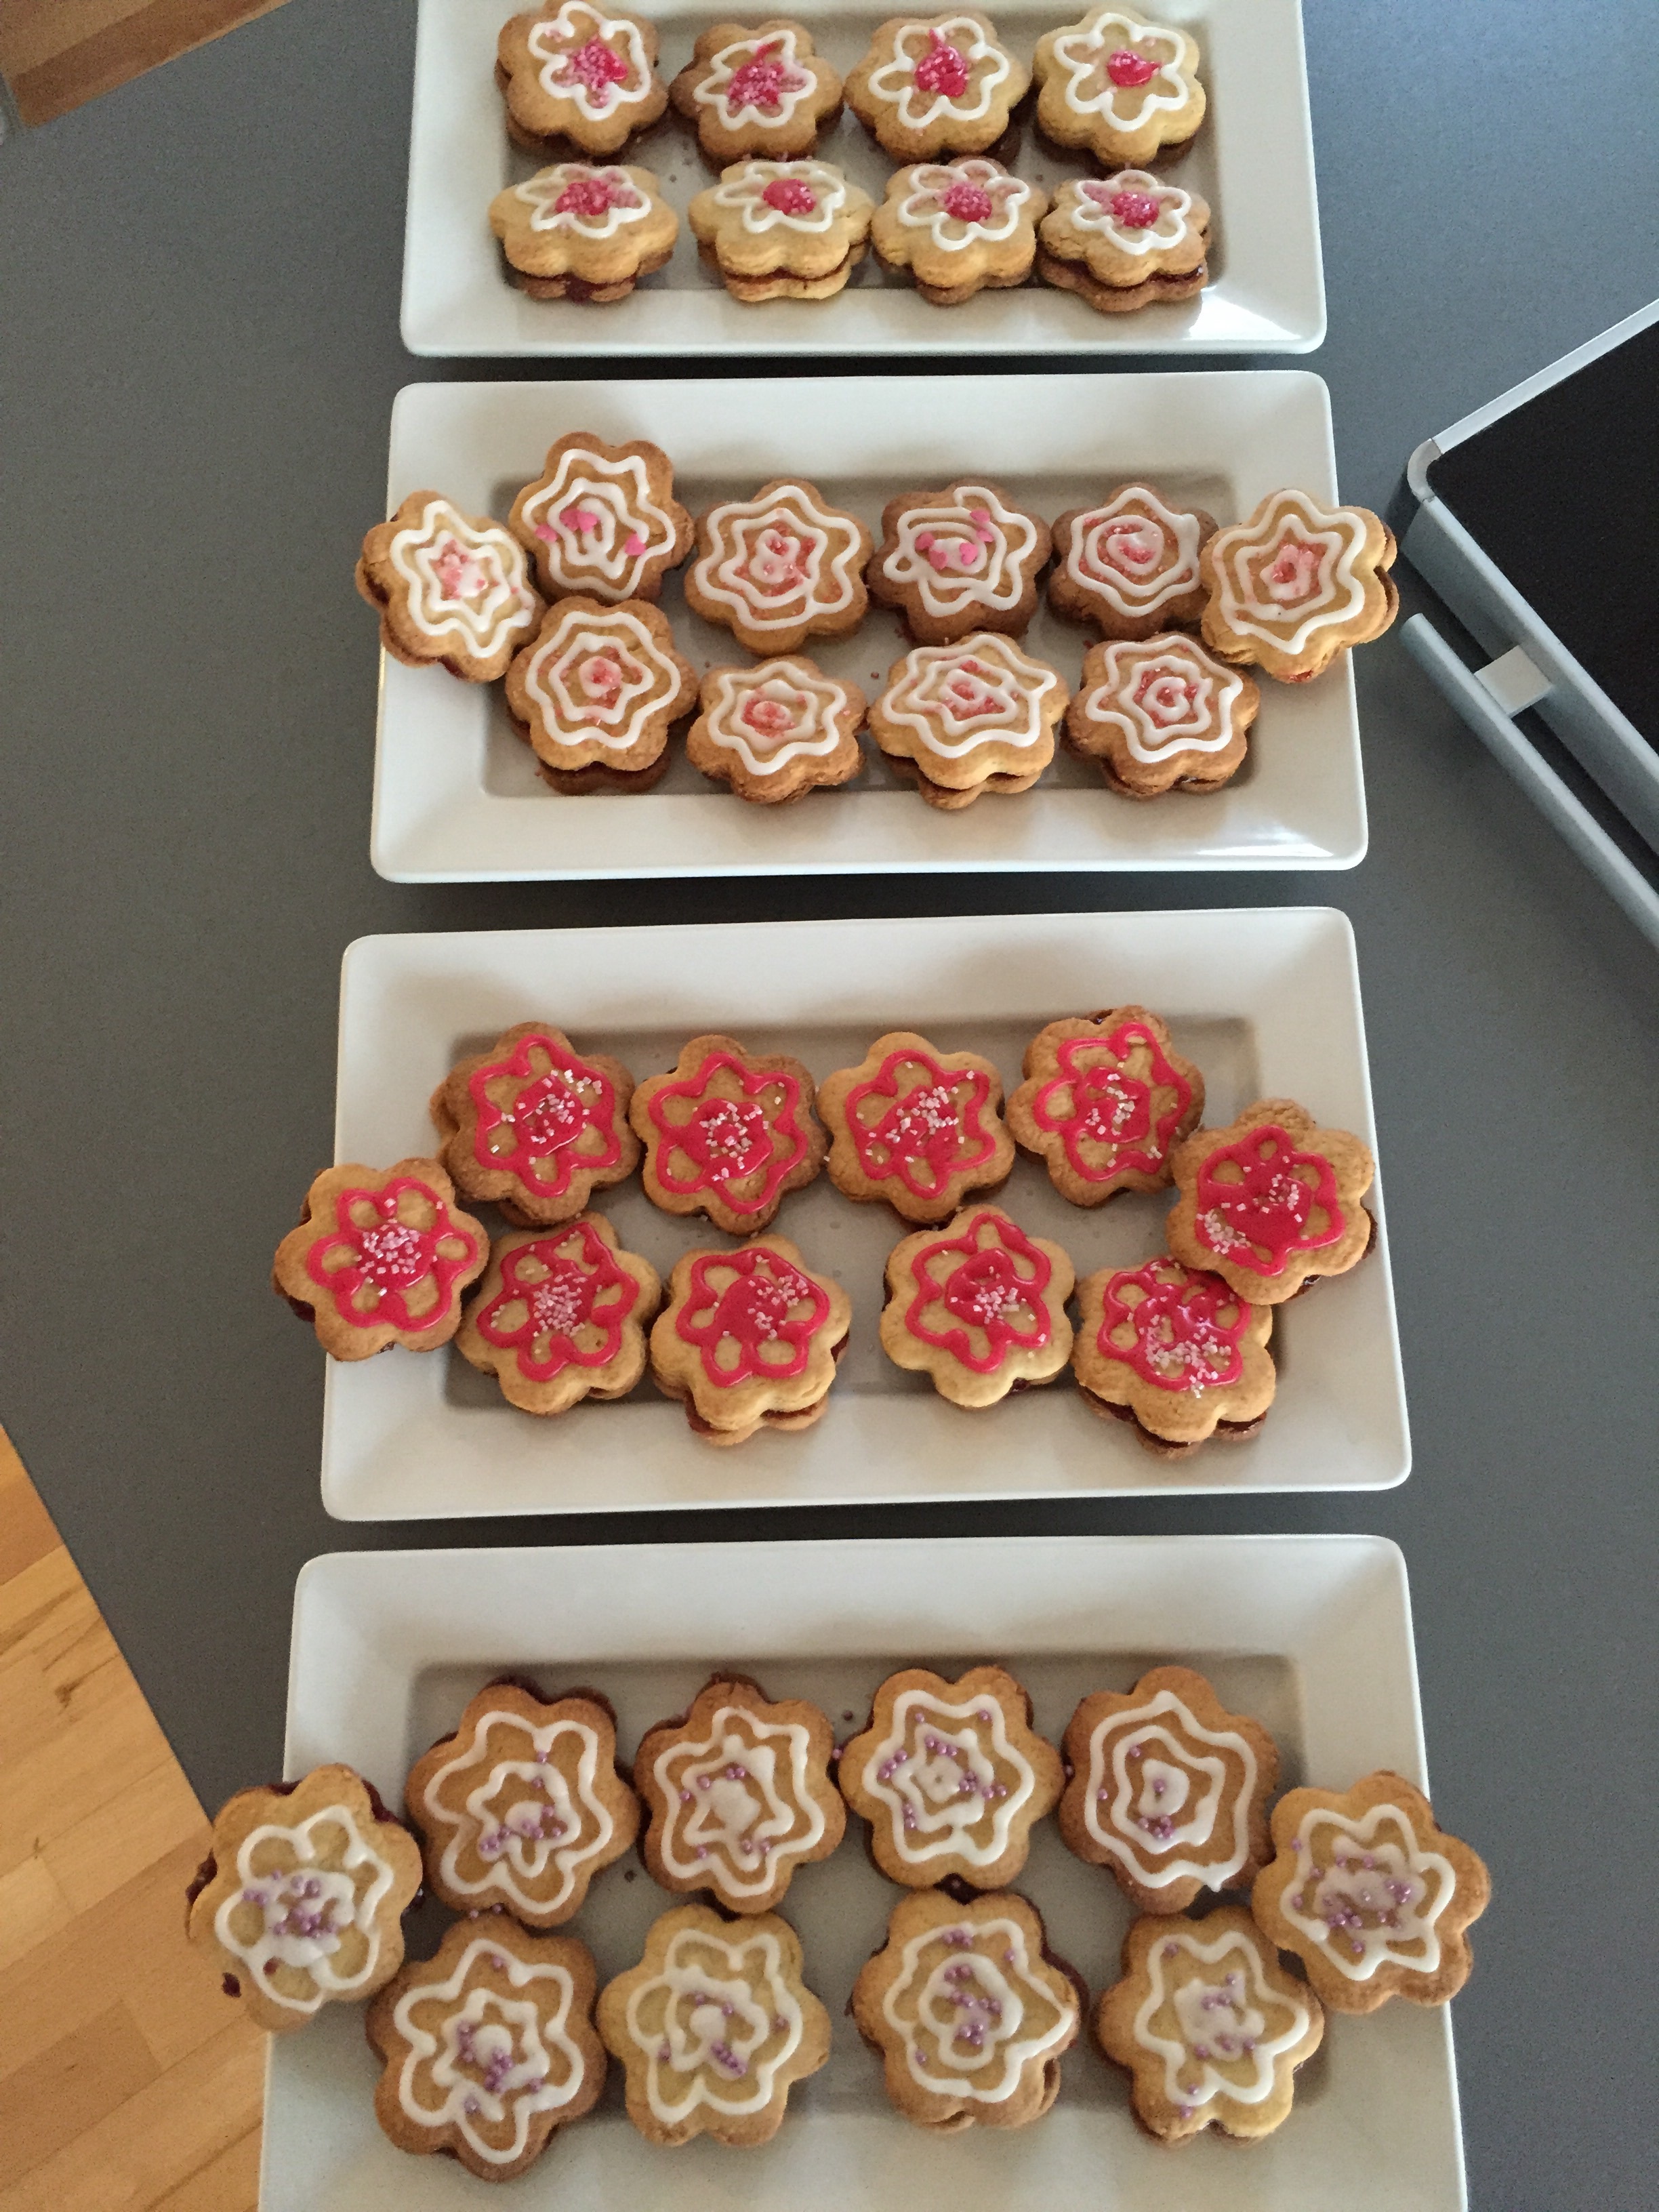
food, baking, dessert, cake, homemade, icing, baked goods, praline, snack food, petit four, raspberry pulp